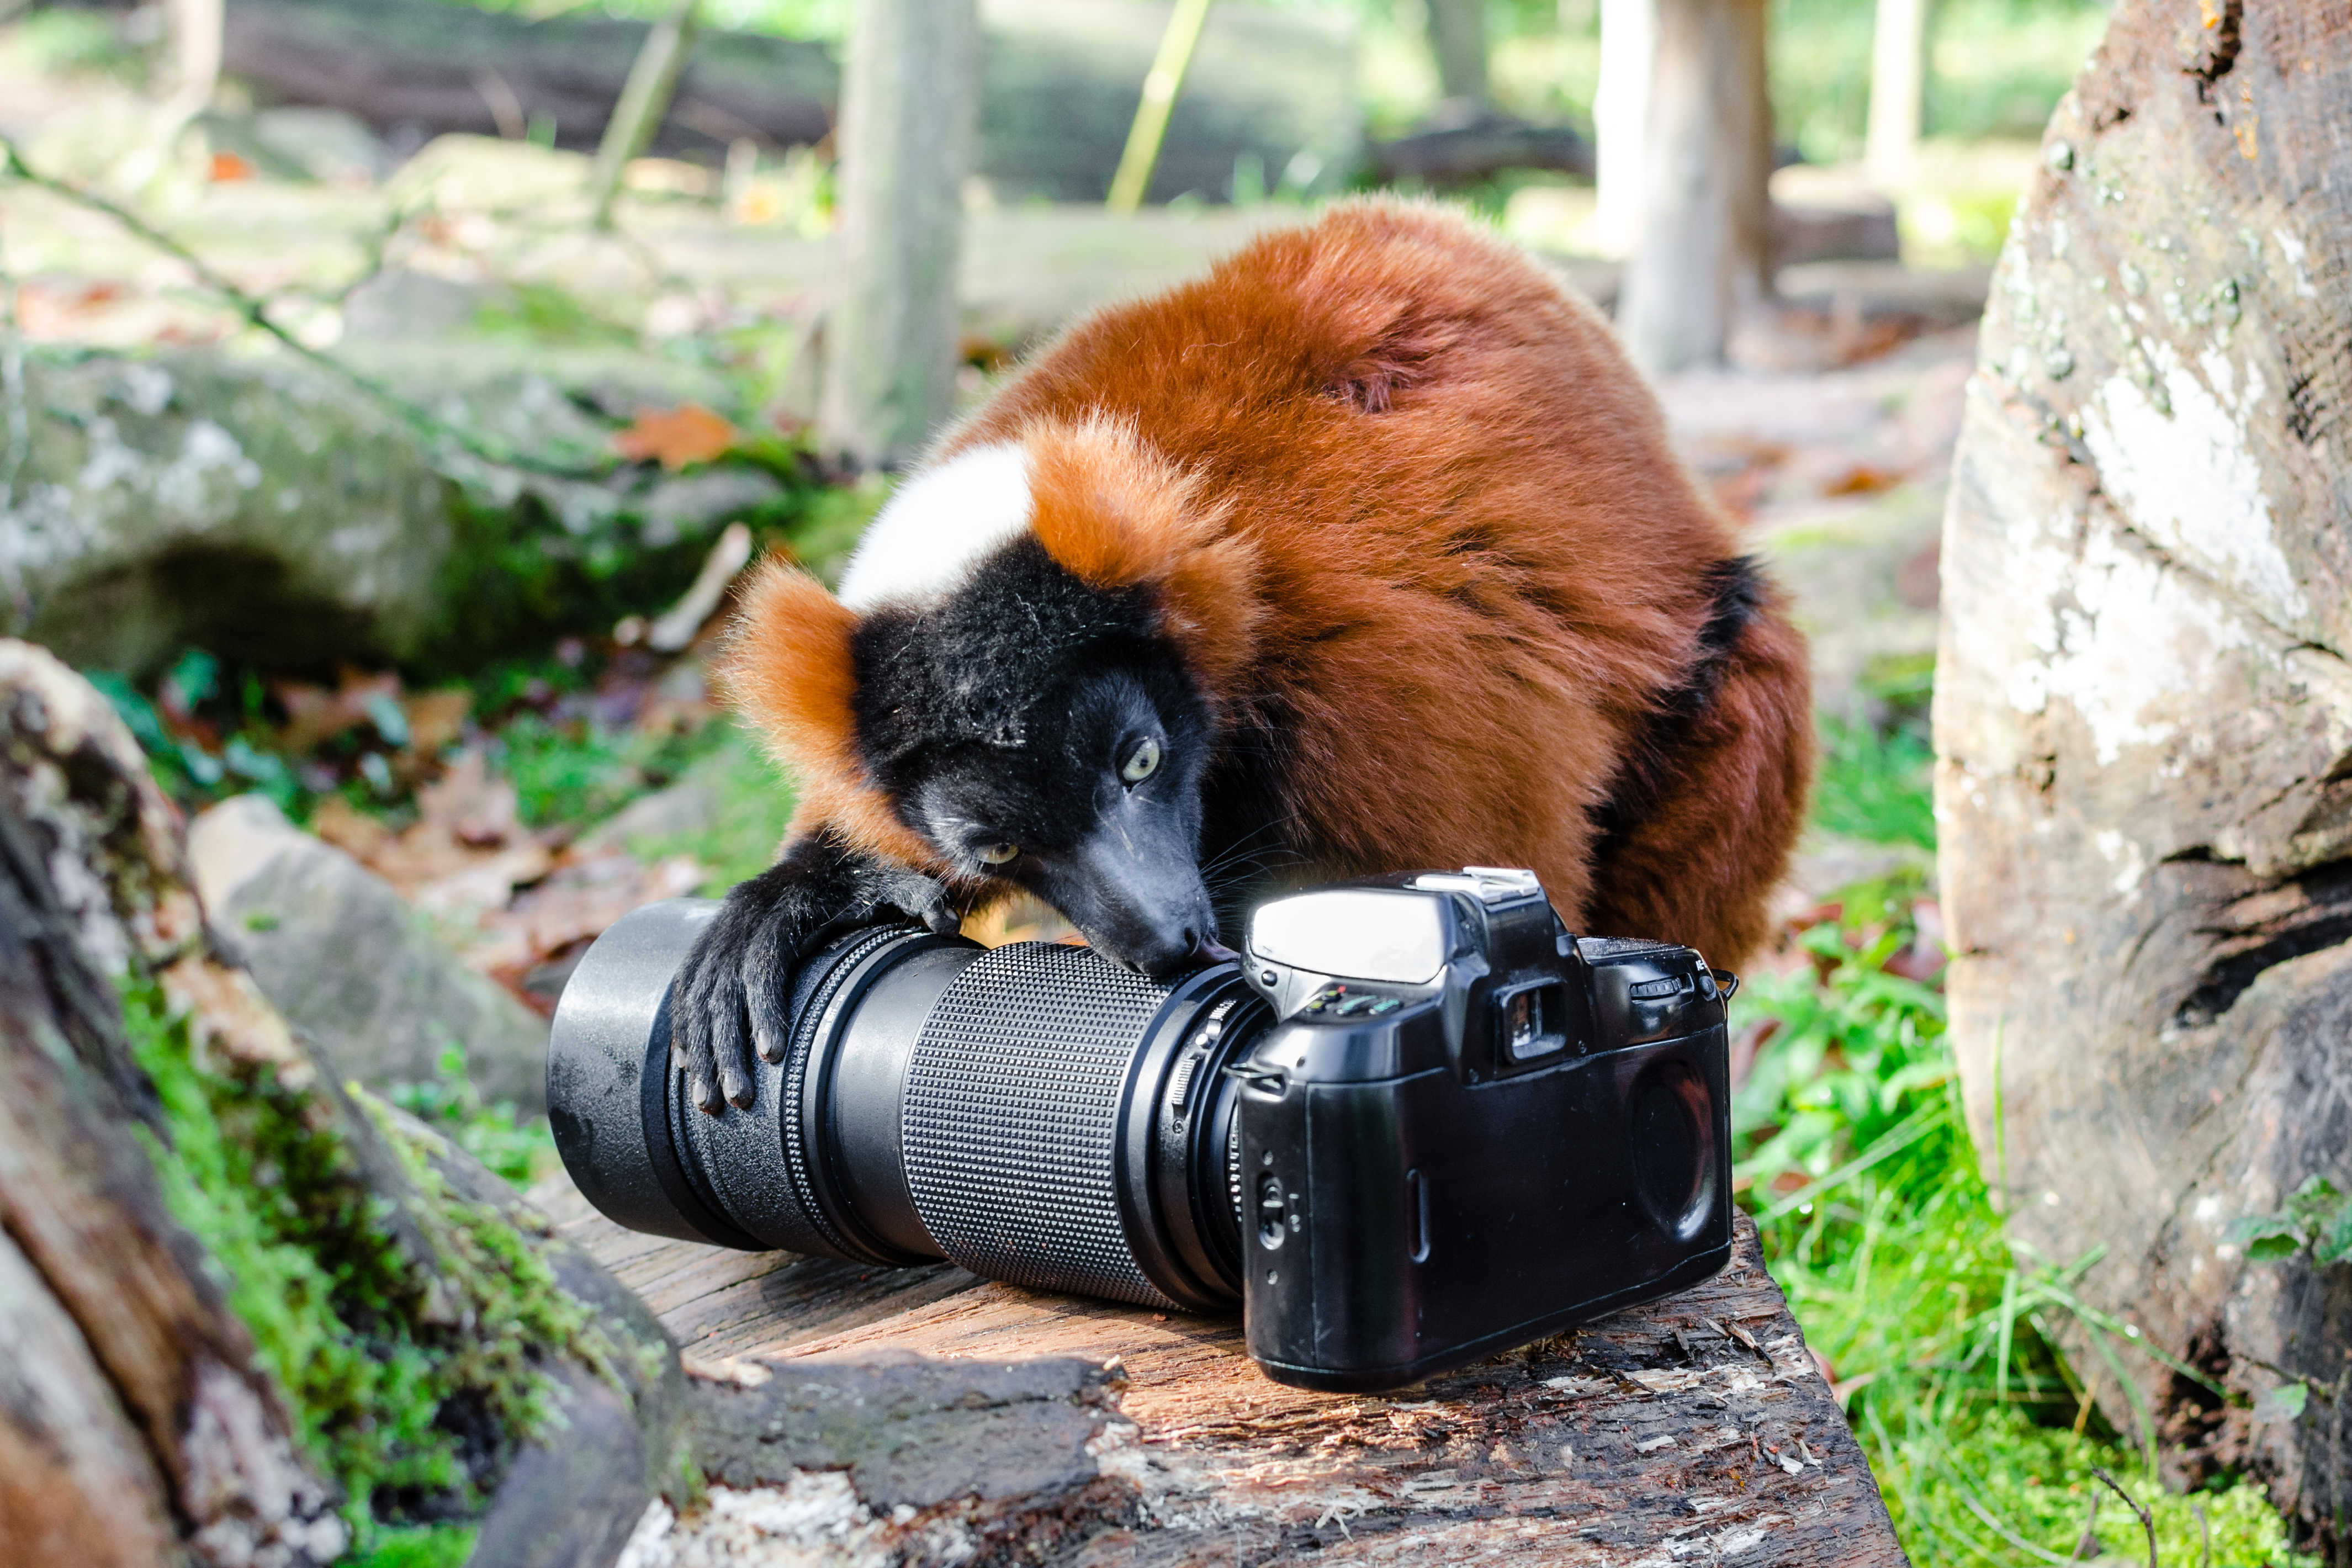
bokeh, feet, cute, wildlife, zoo, red, mammal, nikon, fauna, primate, red panda, eyes, hands, madagascar, zoom, germany, deutschland, augen, adorable, lemur, d7000, roter, niedlich, tierpark, hnde, fse, madagaskar, ruffed, vari, lemuren, gelsenkirchen, erlebniswelt